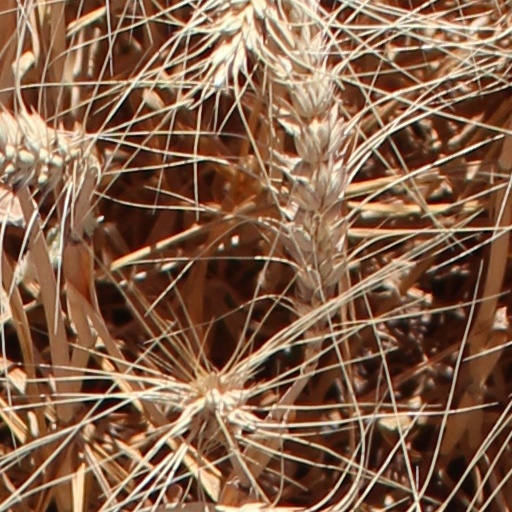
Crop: wheat